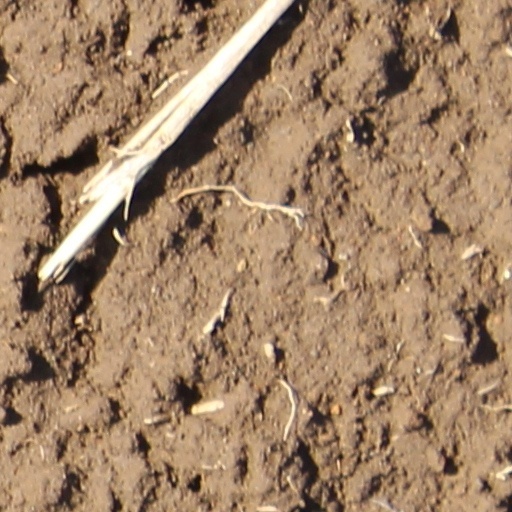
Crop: wheat